Anchor

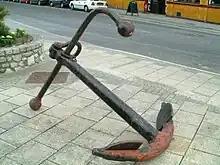
An Admiralty Pattern anchor; when deployed on the seafloor the stock forces one of its flukes into the bottom.

The Admiralty Pattern anchor, or simply "Admiralty", also known as a "Fisherman", consists of a central shank with a ring or shackle for attaching the rode (the rope, chain, or cable connecting the ship and the anchor). At the other end of the shank there are two arms, carrying the flukes, while the stock is mounted to the shackle end, at ninety degrees to the arms. When the anchor lands on the bottom, it generally falls over with the arms parallel to the seabed. As a strain comes onto the rope, the stock digs into the bottom, canting the anchor until one of the flukes catches and digs into the bottom.